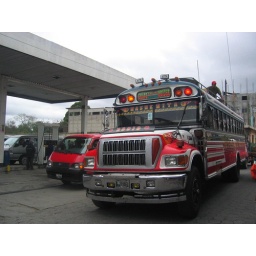
chicken bus in Chichi